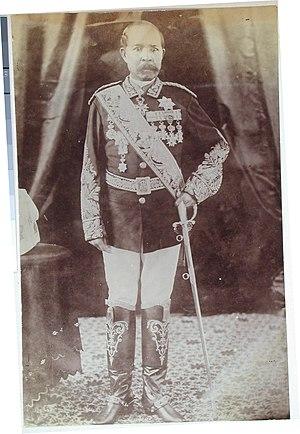
Ranavalona III, née Razafindrahety le 22 novembre 1861 et morte en exil le 23 mai 1917, est la dernière reine de Madagascar.